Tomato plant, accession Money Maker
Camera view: horizontal (90 deg, fisheye); turntable rotation: 60 degrees
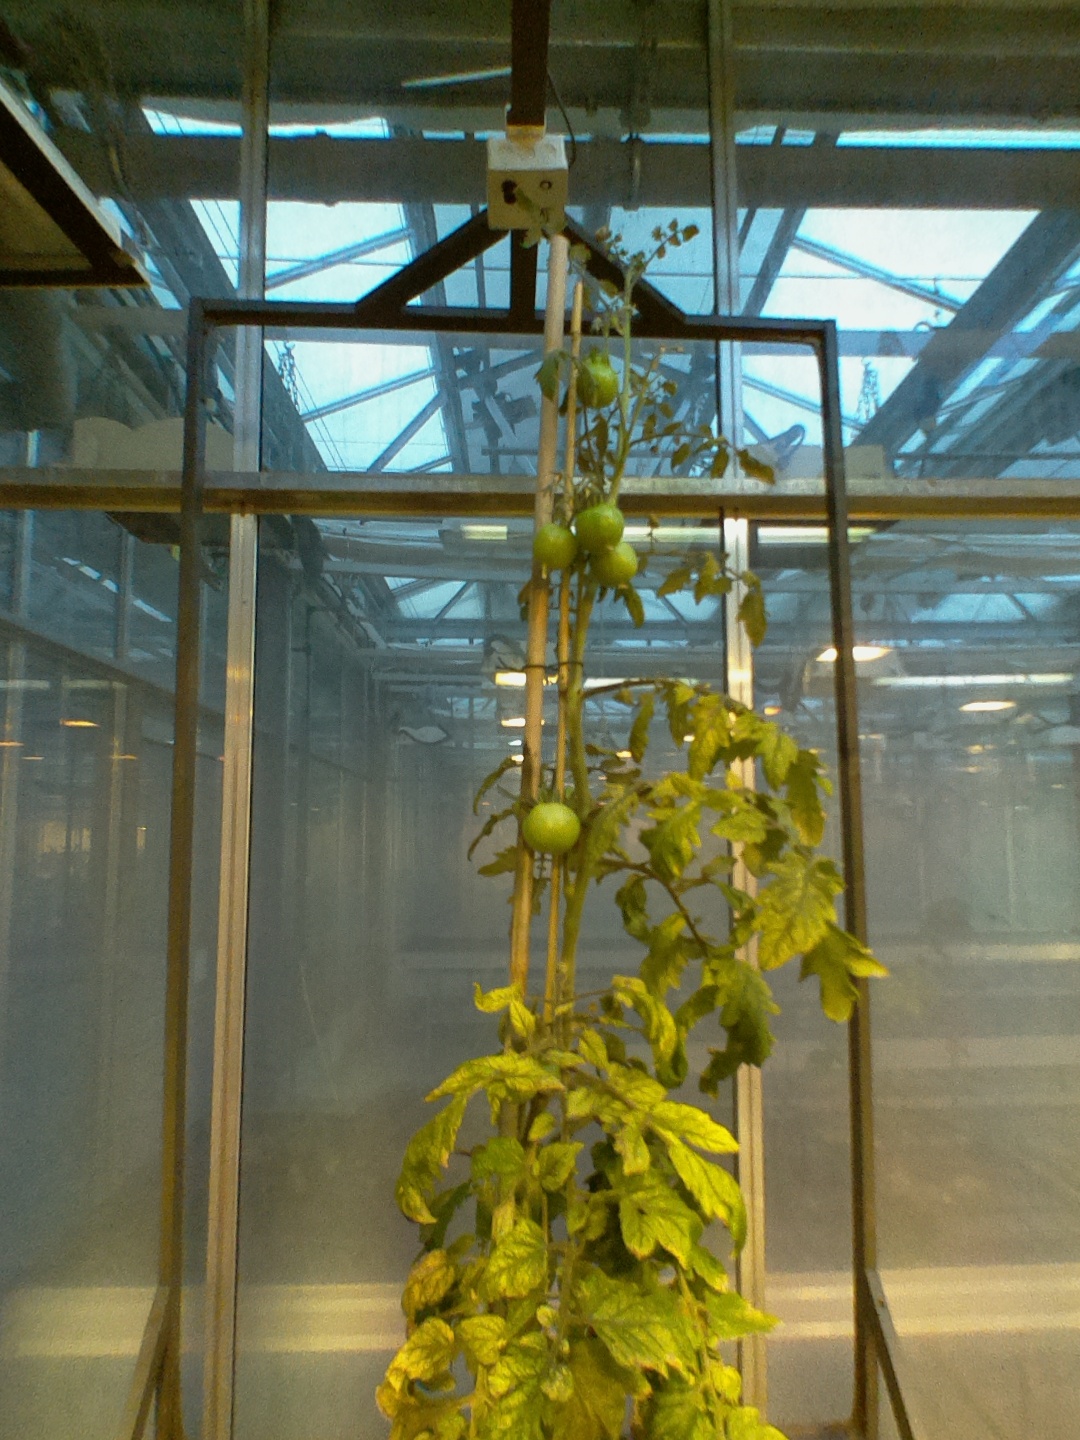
BBCH growth stage 81: 10%-20% of fruits show typical fully ripe color